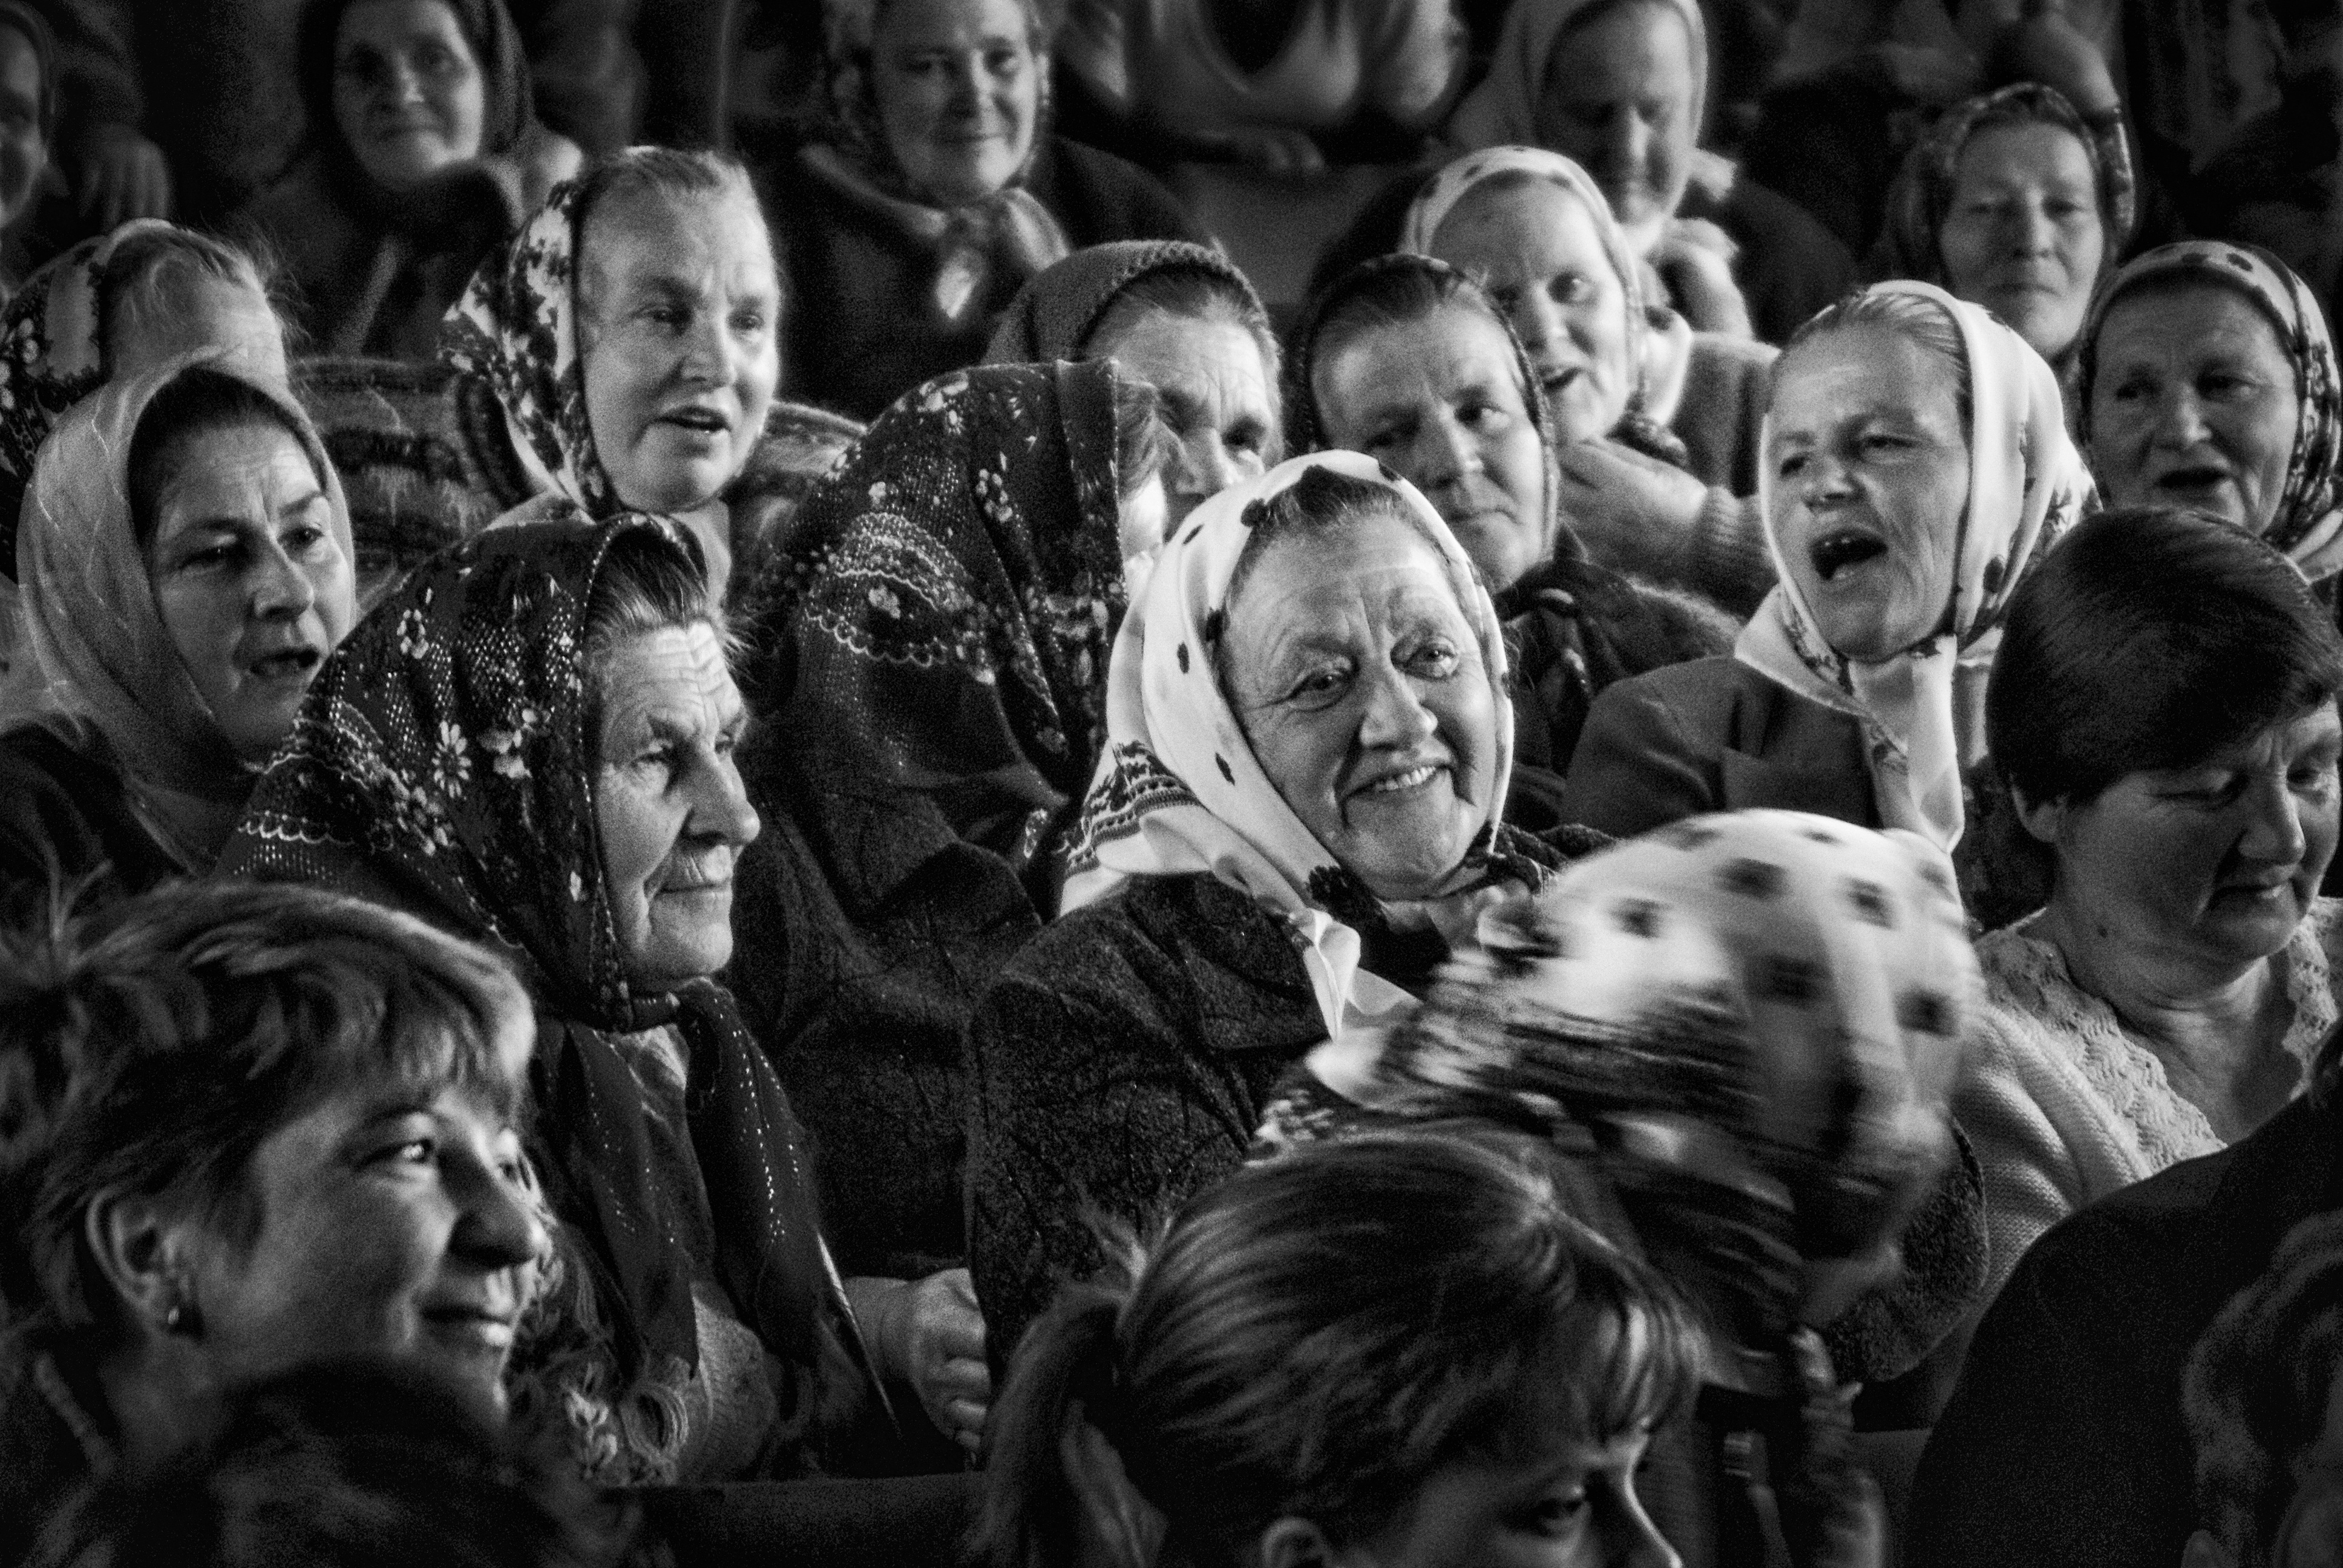
black and white, people, crowd, audience, rural, musician, monochrome, women, ukraine, spectators, peasant, yesteryear, hearing, monochrome photography, social group